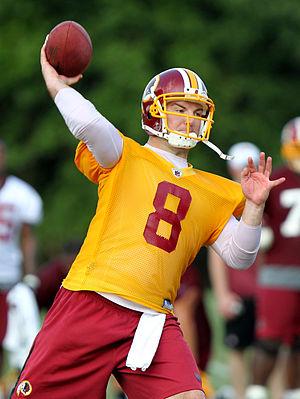
Rex Daniel Grossman III, né le 23 août 1980 à Bloomington dans l'Indiana, est un joueur américain de football américain qui évolue au poste de quarterback.